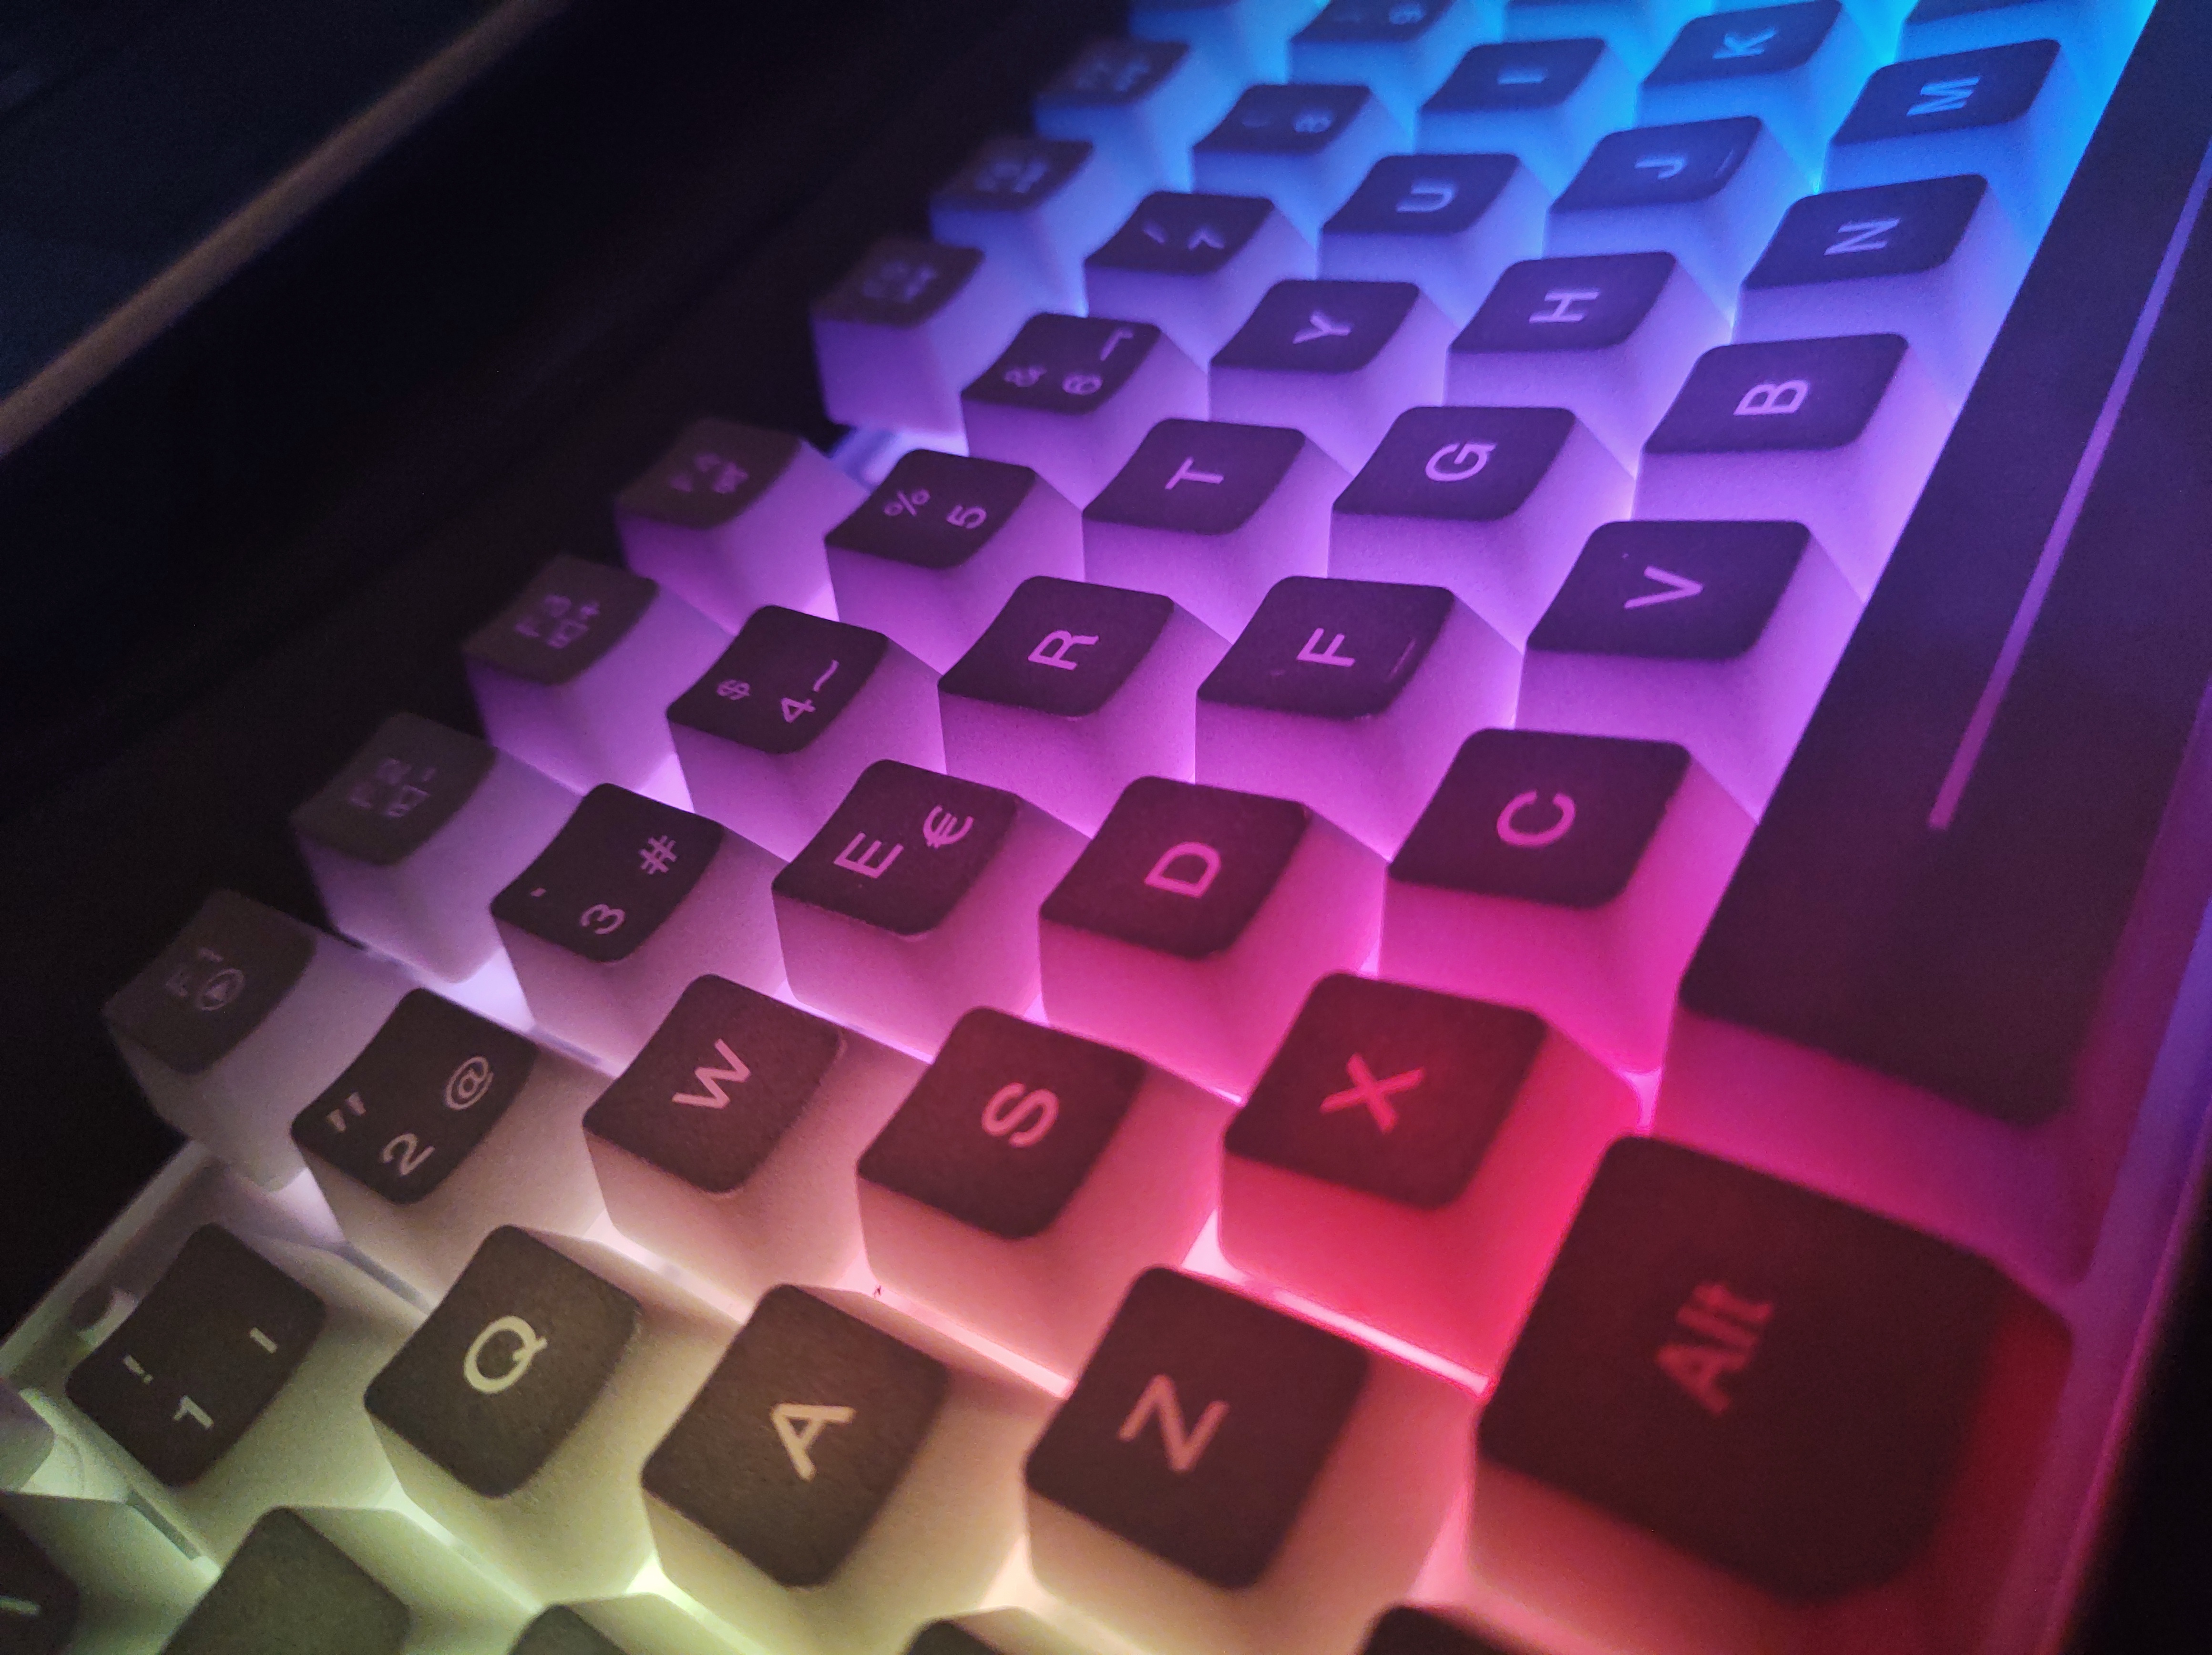
rgb, purple, computer keyboard, peripheral, input device, lighting, violet, font, pink, line, rectangle, magenta, Material property, red, electronic instrument, office equipment, pattern, technology, electric blue, symmetry, gadget, Visual effect lighting, design, audio equipment, circle, computer hardware, carmine, square, graphics, display device, neon, number, computer component